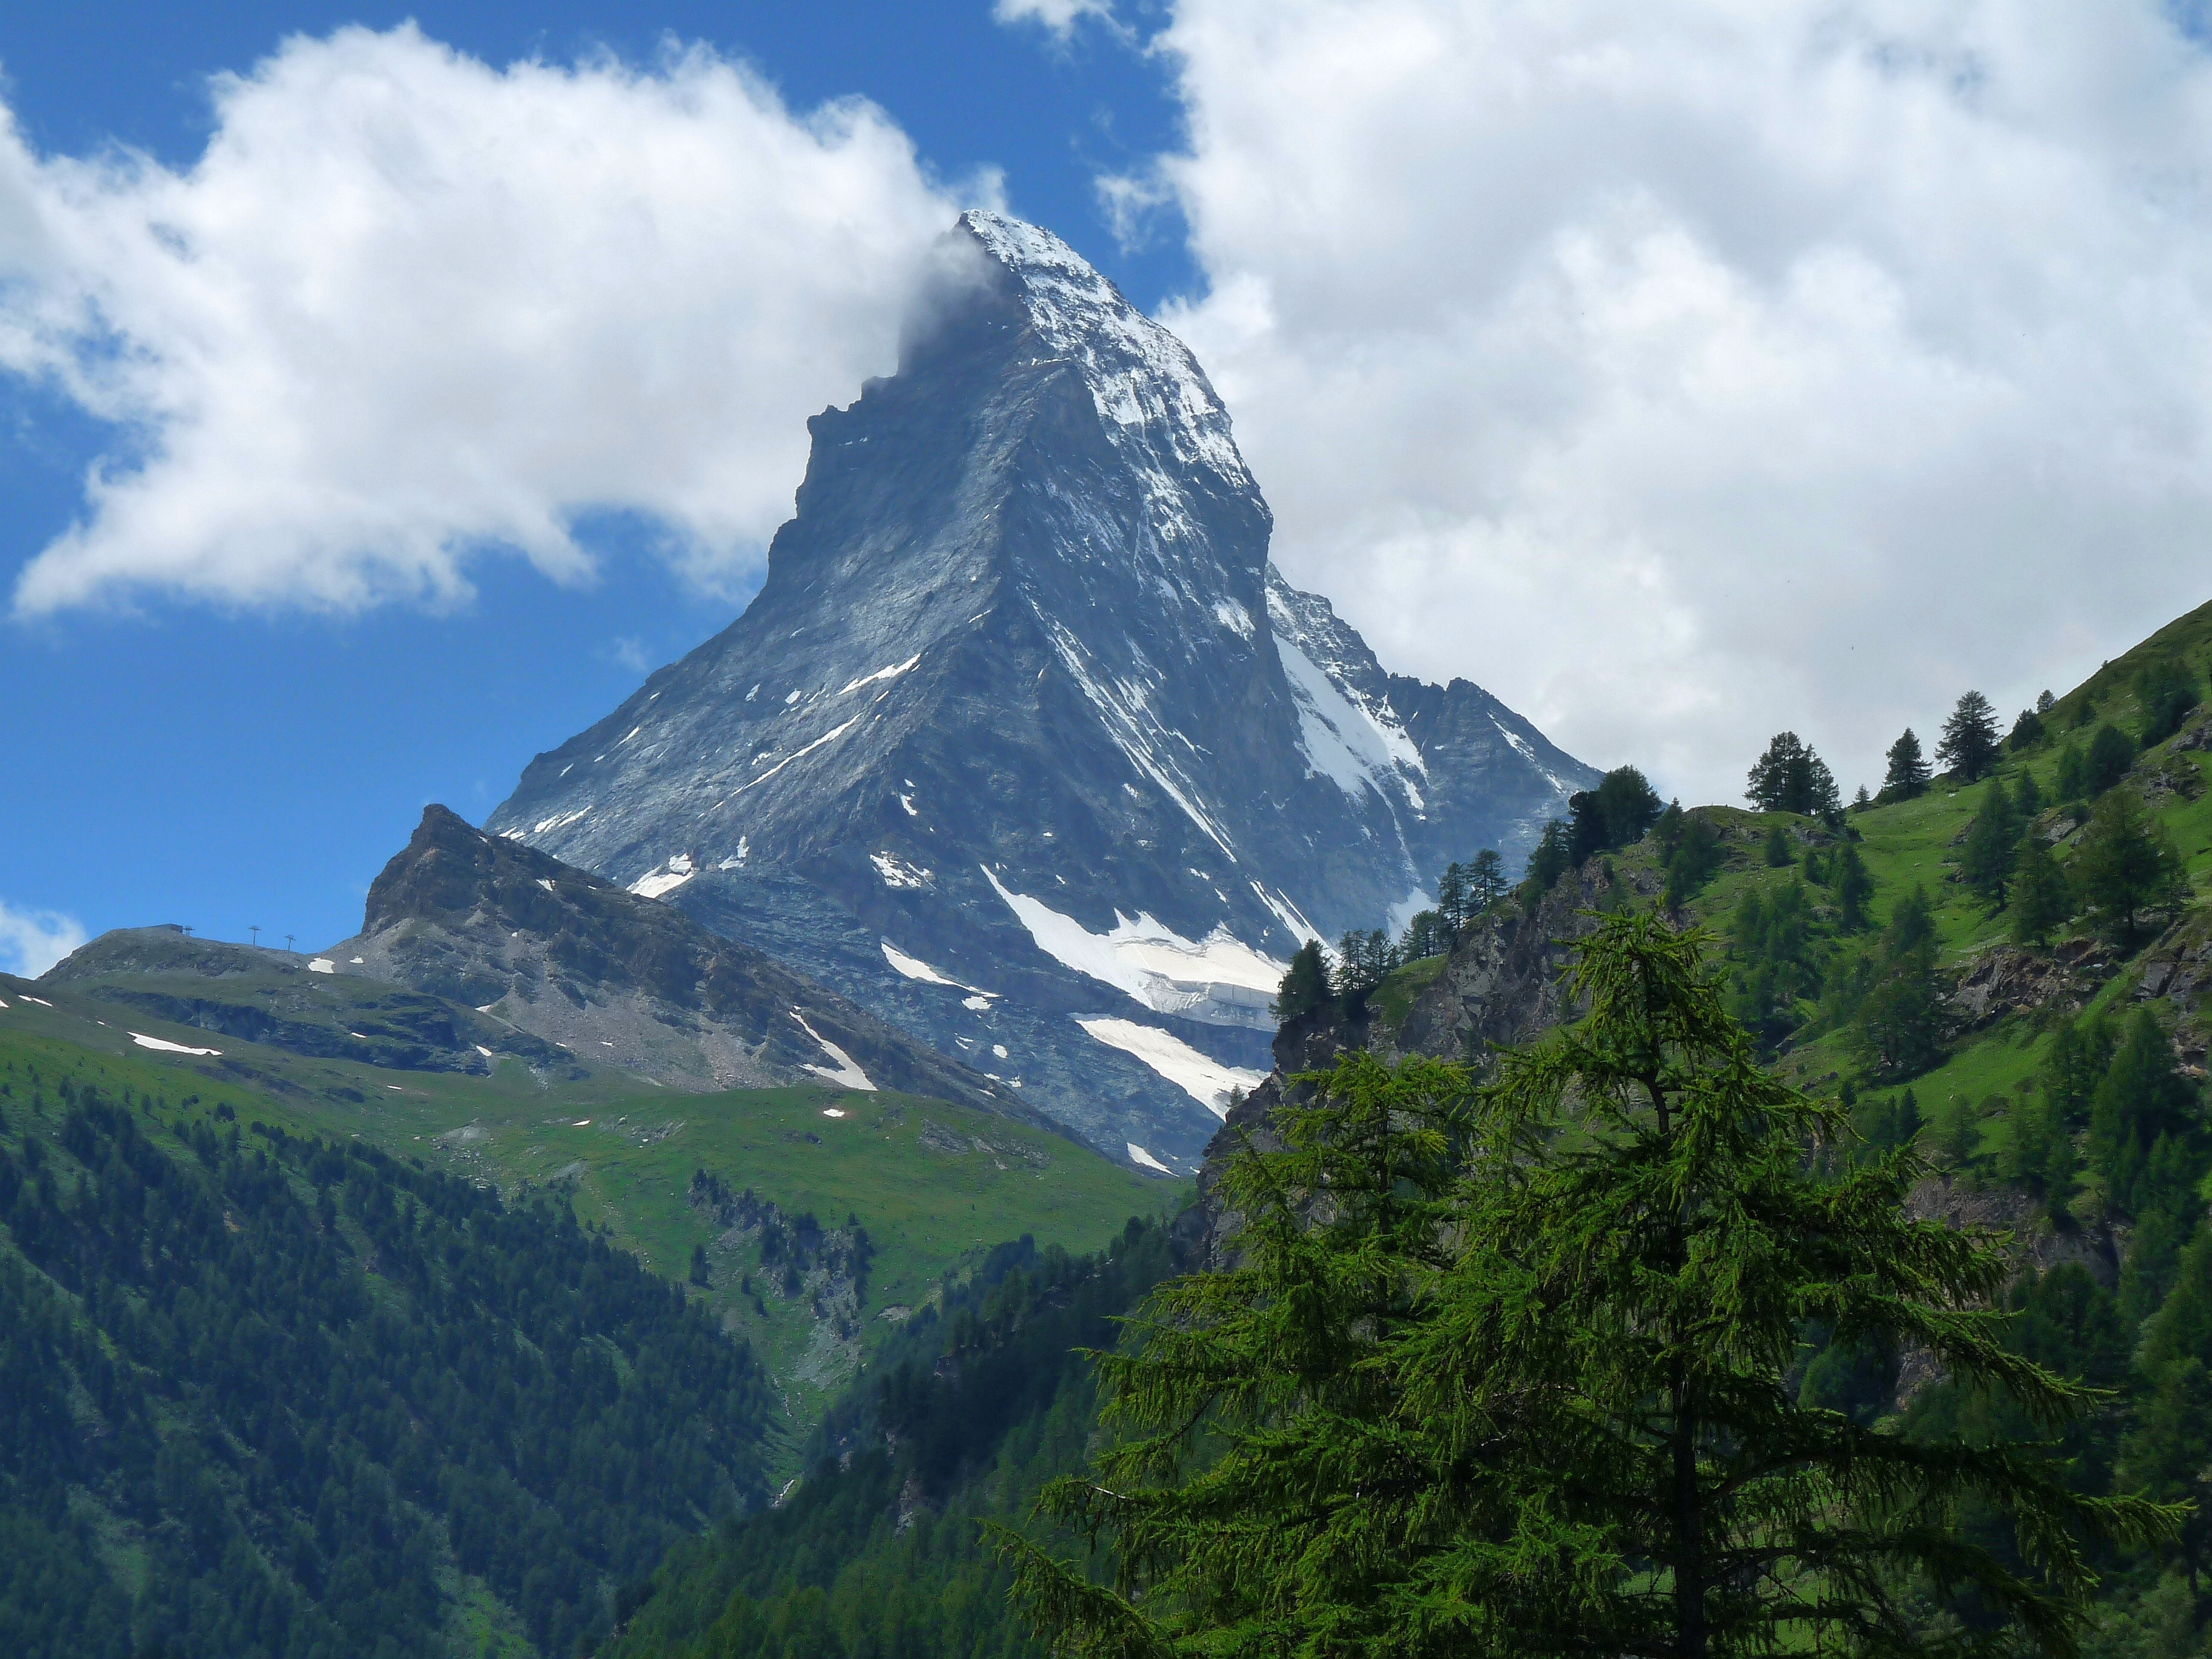
The Matterhorn, mountainous landforms, mountain, highland, mountain range, nature, natural landscape, sky, hill station, ridge, wilderness, alps, valley, mount scenery, hill, massif, cloud, fell, national park, summit, cumulus, ar te, landscape, tree, mountain pass, terrain, geology, world, rock, tourism, grassland